Speight's

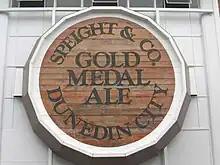
Sign at the Speight's Brewery in Dunedin

Speight's Gold Medal Ale is the brewery's best known beer. Though marketed as an ale, as it was in the past, it is actually a New Zealand Draught-style lager, brewed using lager yeast and lagering techniques.